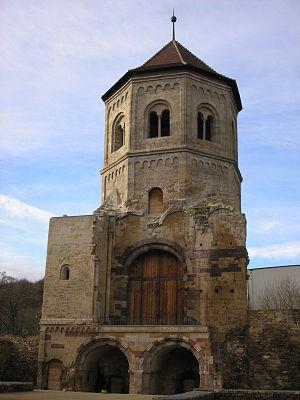
L'abbaye de Göllingen est une ancienne abbaye bénédictine à Göllingen, dans le Land de Thuringe et le diocèse d'Erfurt.